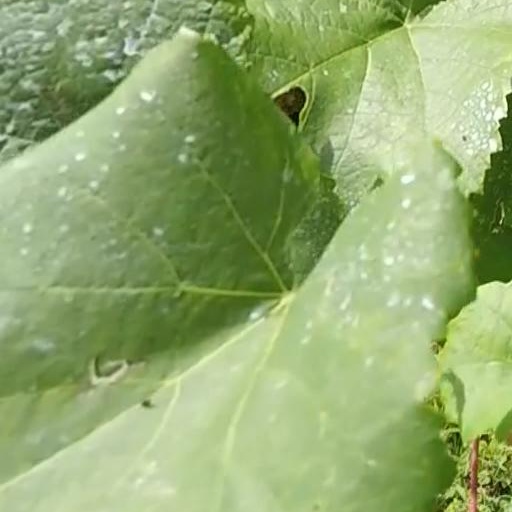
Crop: grape